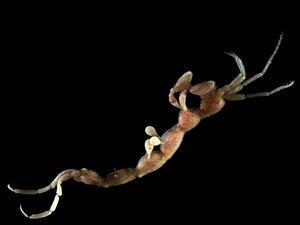
Caprellidae est le nom d'une famille d'amphipodes également appelés « caprelles ». Les caprelles sont de petits crustacés marins majoritairement détritivores vivant sur les macrophytes, le fond ou les récifs. Leurs larves sont planctoniques.